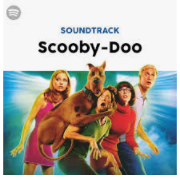
Portrait style: Cartoon Portrait